The Scarlet Letter (1995 film)

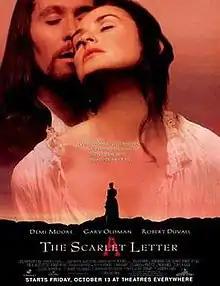
Theatrical release poster

The Scarlet Letter is a 1995 American romantic historical drama film directed by Roland Joffé, based on the 1850 novel of the same name by Nathaniel Hawthorne. The film stars Demi Moore, Gary Oldman, and Robert Duvall, and was produced by Roland Joffé and Andrew G. Vajna.